Toruń

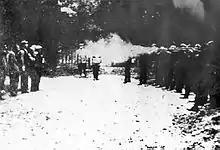
1939 Barbarka massacre

Large massacres of over 1,100 Poles from the city and region, including teachers, school principals, local officials, restaurateurs, shop owners, merchants, farmers, railwaymen, policemen, craftsmen, students, priests, workers, doctors, were carried out in the present-day district of Barbarka. Six mass graves were discovered after the war, in five of which the bodies of the victims were burned, as the Germans had tried to cover up the crime. Local teachers were also among Polish teachers murdered in the Sachsenhausen-Oranienburg, Mauthausen and Dachau concentration camps. Nonetheless, the Polish resistance movement was active in the city, and Toruń was the seat of one of the six main commands of the Union of Armed Struggle in occupied Poland (alongside Warsaw, Kraków, Poznań, Białystok and Lwów).